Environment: real
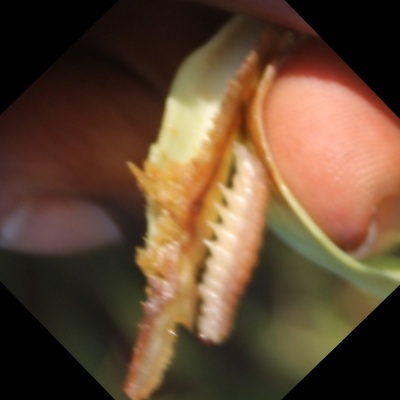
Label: fall_armyworm